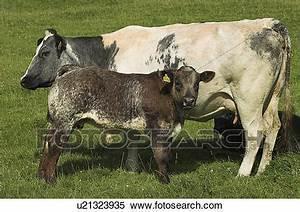
cow